Chengalath Valiya Kunhirama Menon

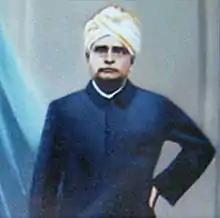

Chengalath Kunhirama Menon (1857–1935) was the founder/editor of Kerala Pathrika—first and earliest Malayalam newspaper published from Kozhikode, Calicut Kerala during 1885. Menon is often referred to as Chengalathu Valiya Kunhirama Menon; the appellation "Valiya" (big or senior) is used to distinguish him from his nephew and well-known story writer Chengalathu Cheriya Kunhirama Menon popularly known with reversed initials M. R. K. C.